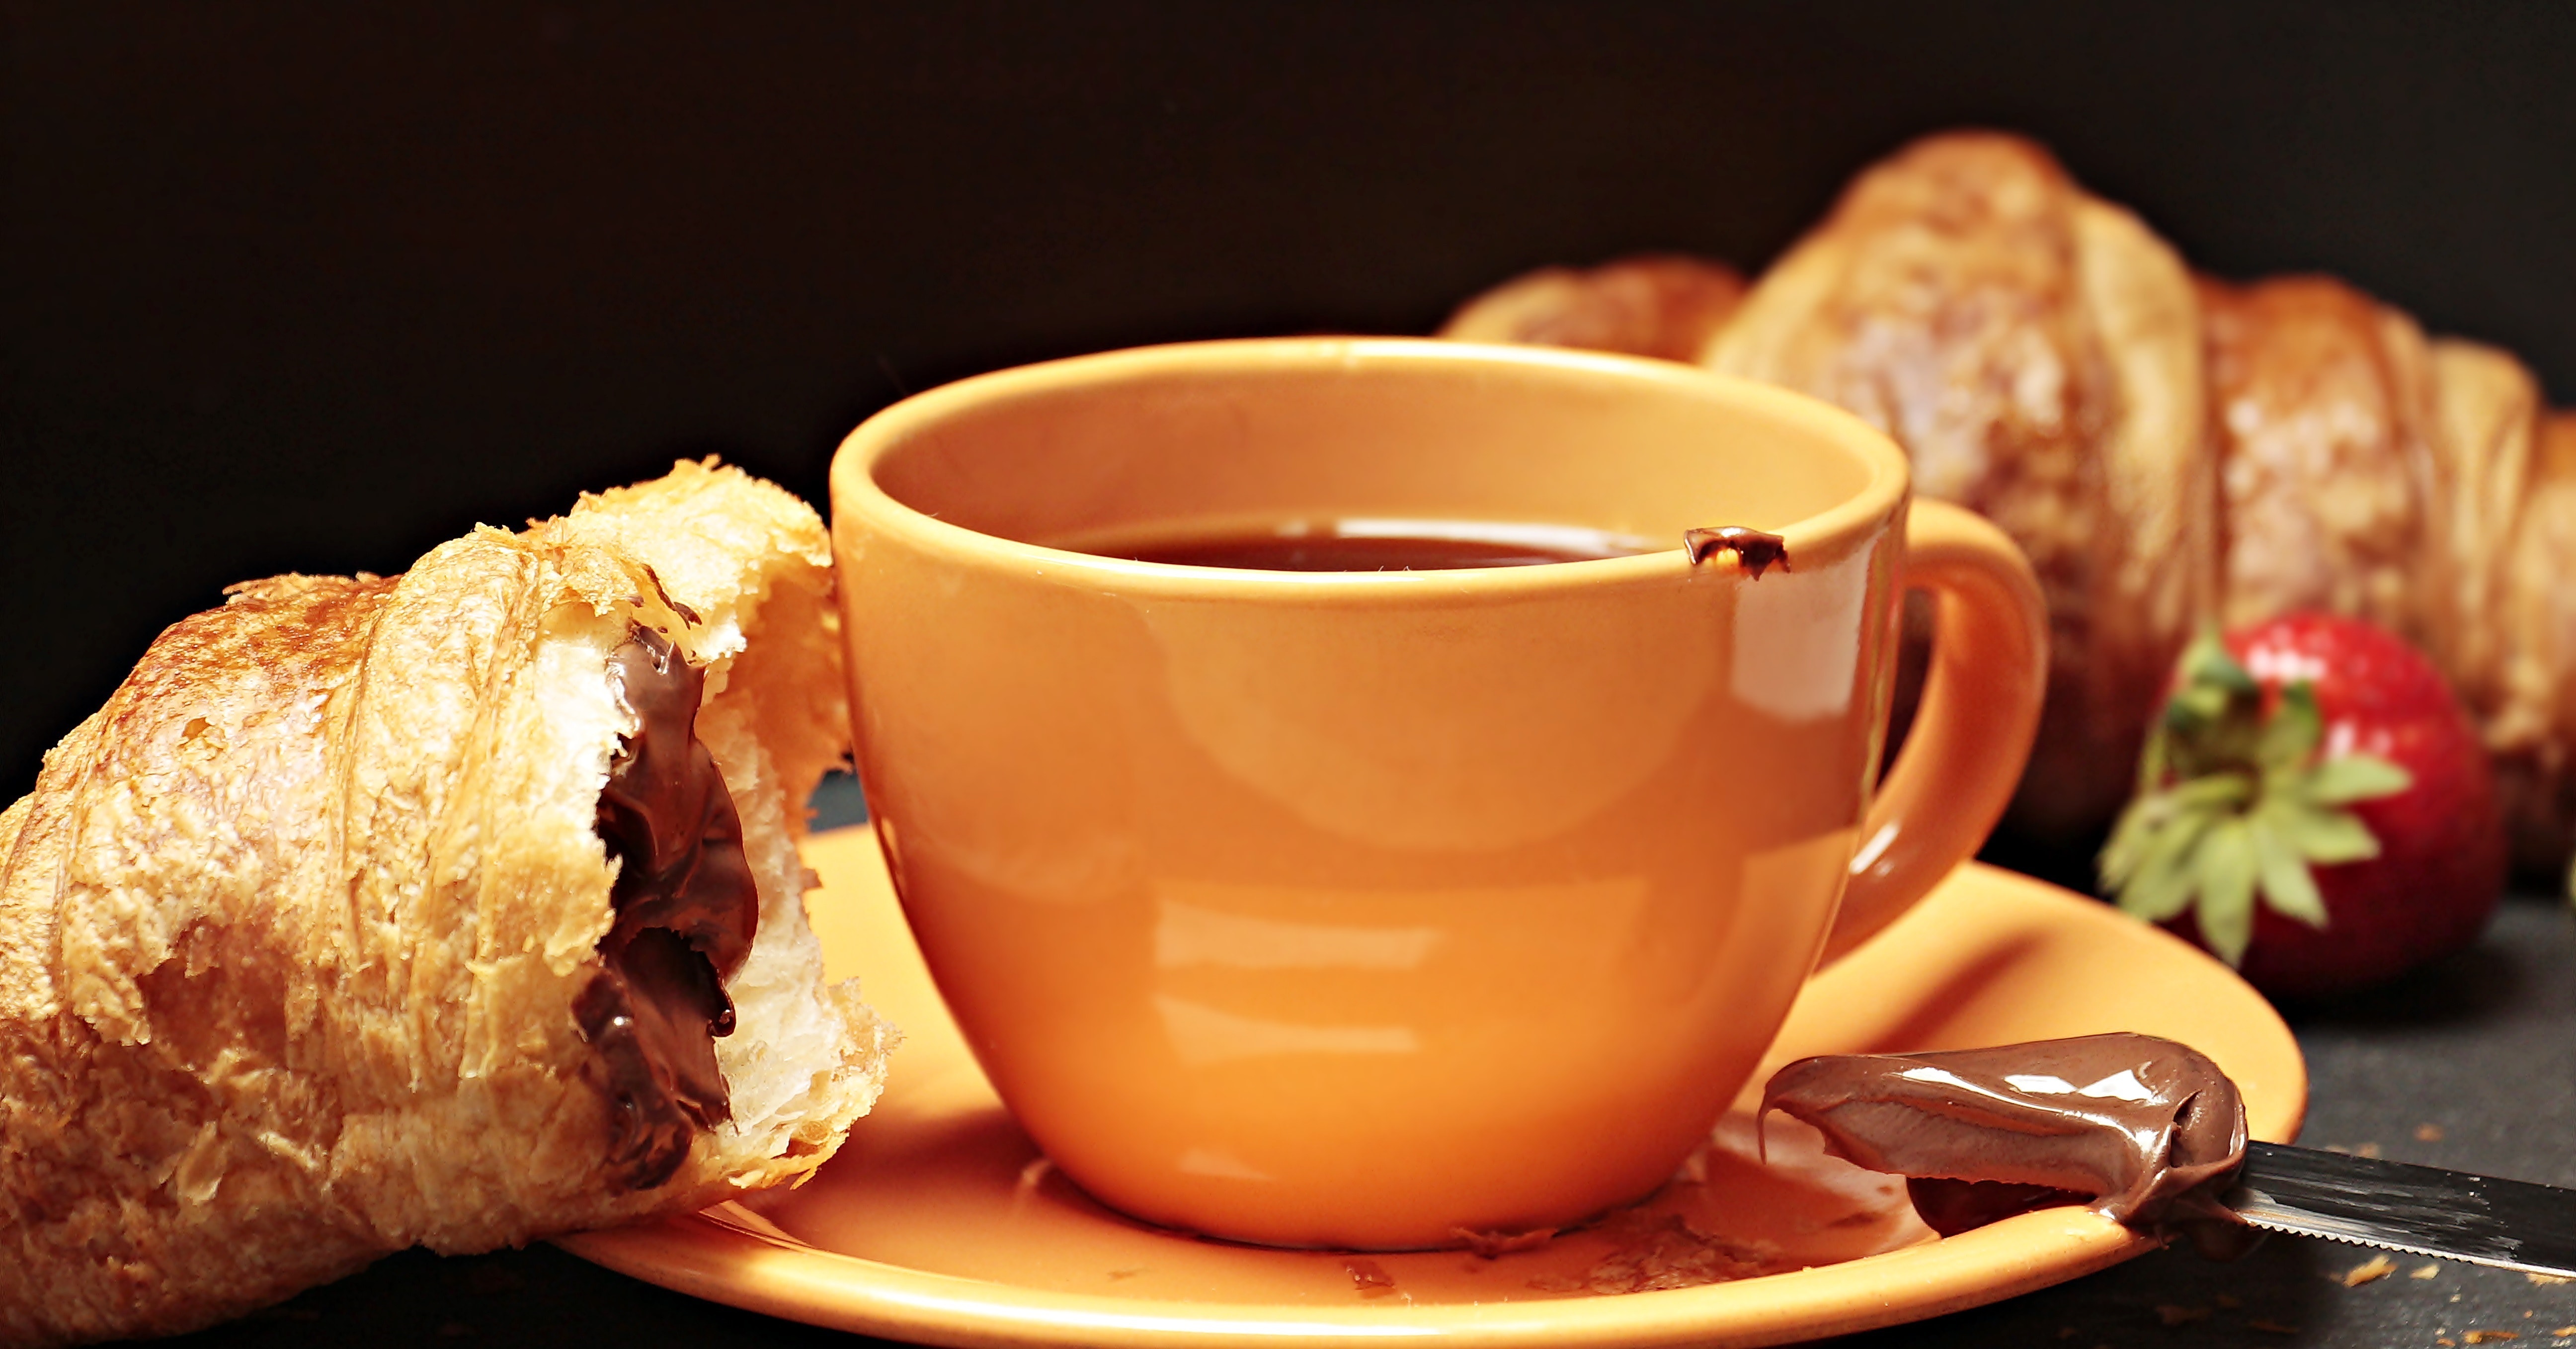
dish, food, croissant, cuisine, coffee cup, ingredient, cup, pain au chocolat, baked goods, pastry, saucer, dessert, teacup, serveware, tableware, viennoiserie, breakfast, drink, tea, brunch, produce, danish pastry, drinkware, scone, cafe au lait, turkish coffee, caff americano